Miss Littlewood

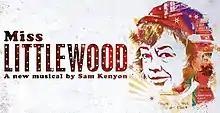

Miss Littlewood is a stage musical with music, lyrics and book by Sam Kenyon.